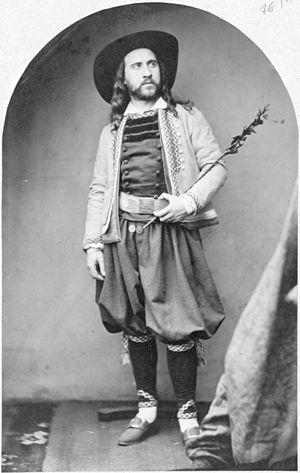
Le Pardon de Ploërmel est un opéra-comique en trois actes de Giacomo Meyerbeer, sur un livret de Jules Barbier et Michel Carré. Il s’agit de la dernière œuvre lyrique du compositeur créée de son vivant.